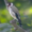
Label: bird